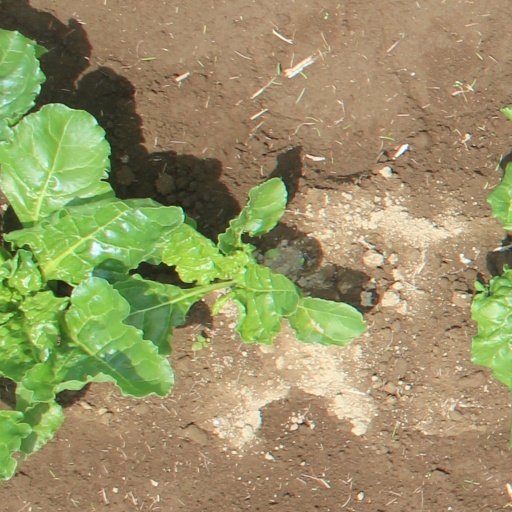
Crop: sugar beet